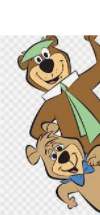
Portrait style: Cartoon Portrait